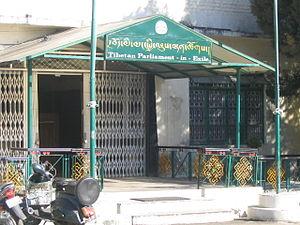
L'administration centrale tibétaine, ou ACT, également appelée gouvernement tibétain en exil ou GTE, est le gouvernement en exil conduit par le premier ministre tibétain, Lobsang Sangay, et installé à Dharamsala en Inde. Il se donne pour mission de prendre en charge les réfugiés tibétains et de « restaurer la liberté au Tibet ».
Les Élections législatives tibétaines de 1966 furent les 3ᵉ élections de la démocratie tibétaine.